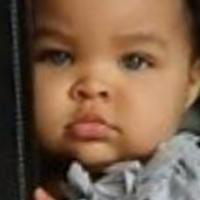
Age group: age 01-10